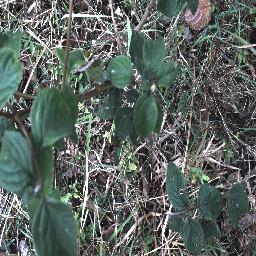
Label: lantana